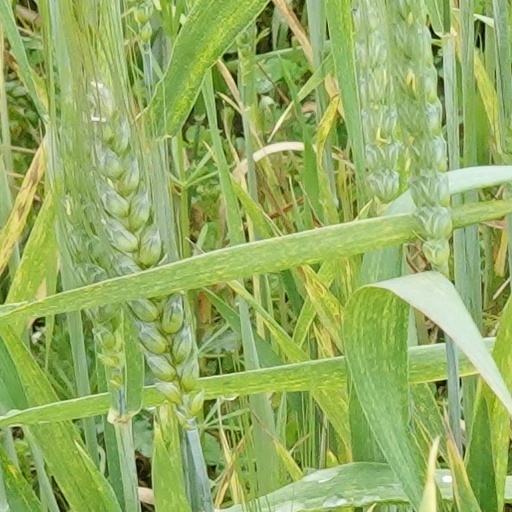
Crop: wheat